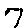
Label: 7